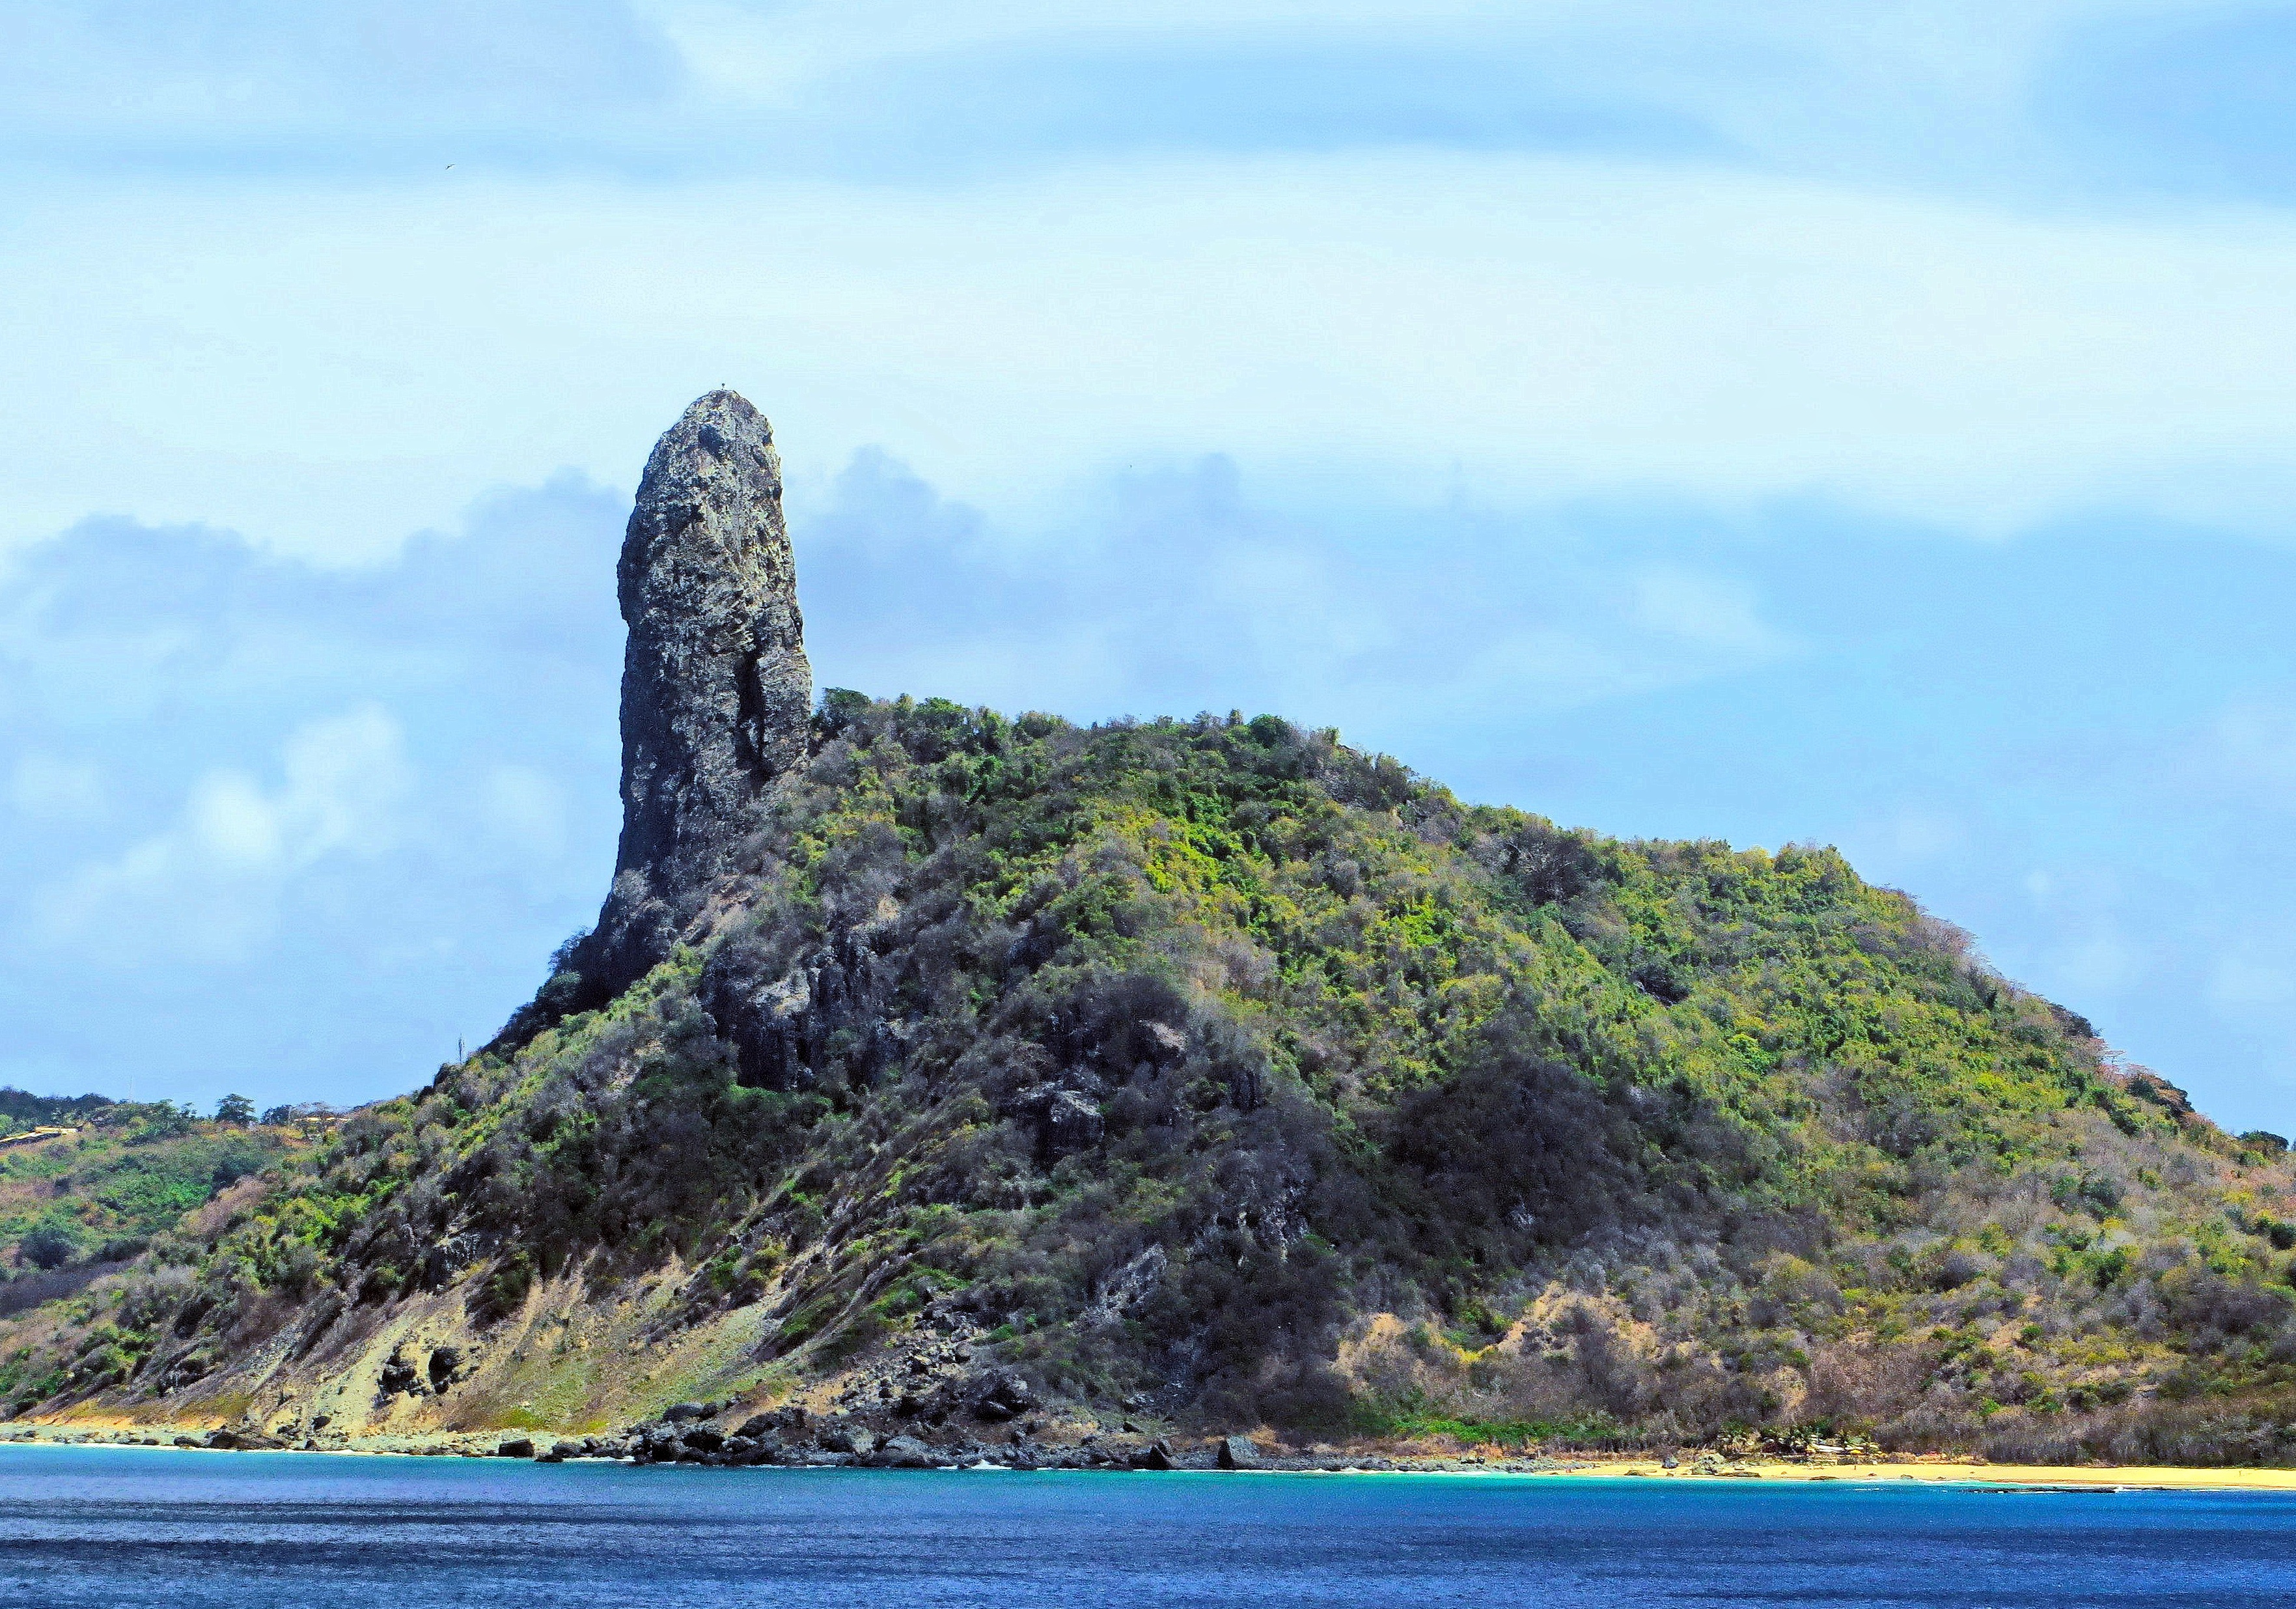
beach, sea, coast, rock, ocean, shore, solitude, cliff, bay, island, terrain, archipelago, caribbean, ile, brazil, cape, islet, desolation, landform, archipelago of fernando de noronha, geographical feature